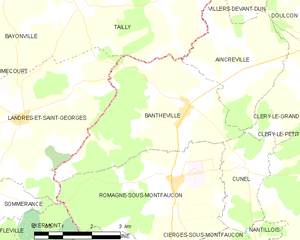
Bantheville est une commune française située dans le département de la Meuse, en région Grand Est.